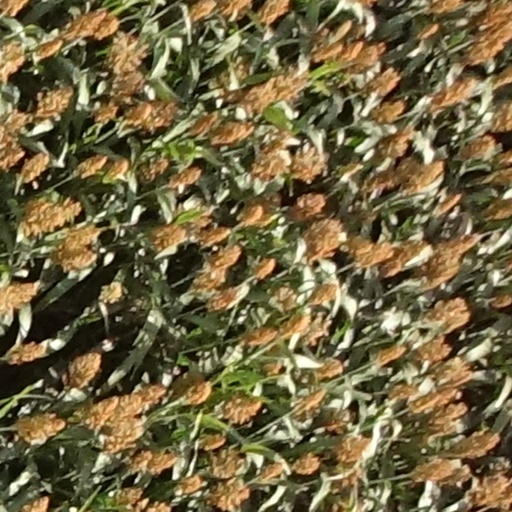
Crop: sorghum